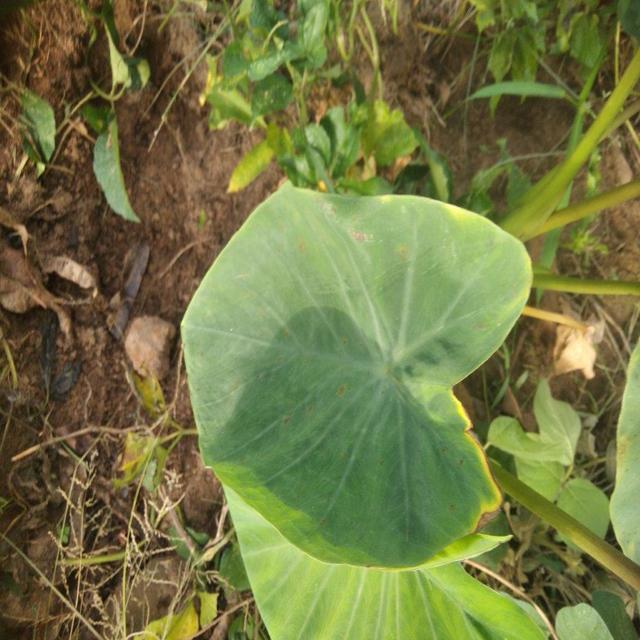
Label: Early_Blight